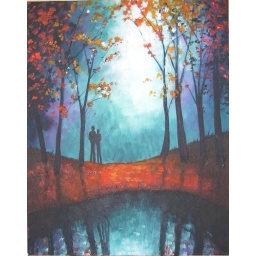
Acrylic box canvas of figures in a woodland scene with reflections in a lake